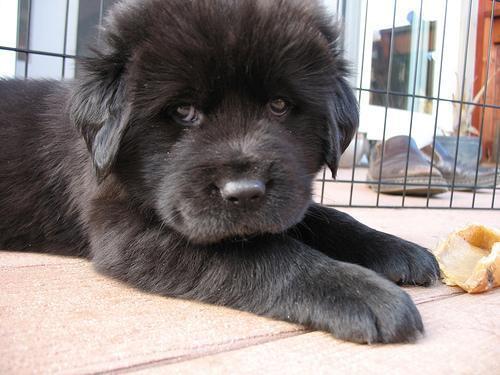
Tibetan_mastiff